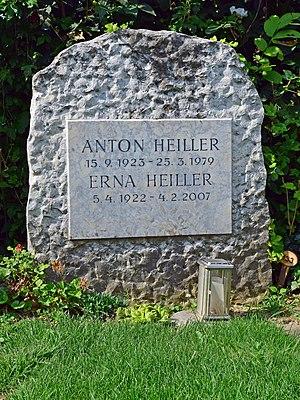
Anton Heiller, né à Vienne, le 15 septembre 1923, décédé à Vienne, le 25 mars 1979, est un organiste, claveciniste, compositeur, professeur et chef d'orchestre autrichien.